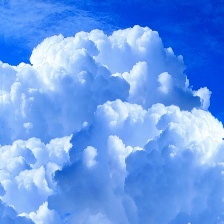
Cloud type: Cumulus